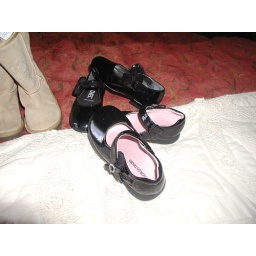
Size 8 dress shoes from nordstrom in front. Size 9 dress shoes in back.